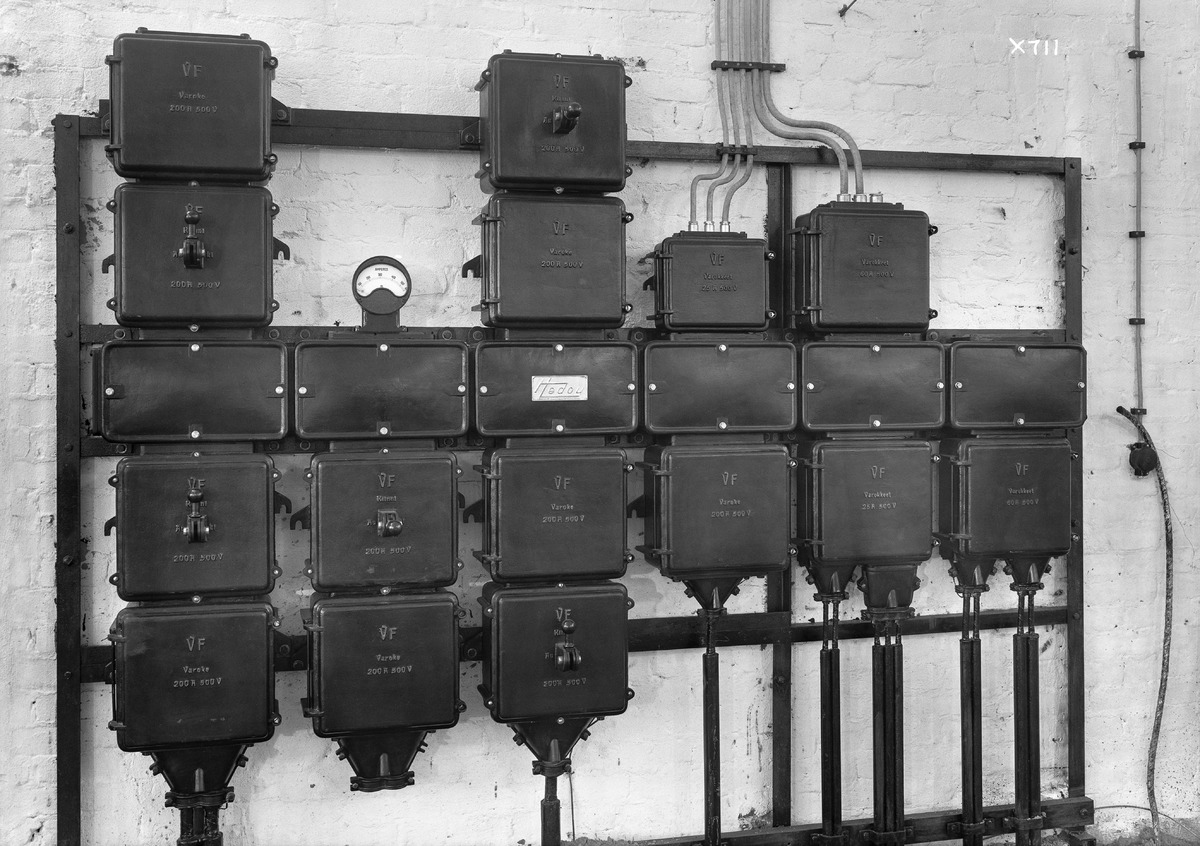
Sähkölaitteistoa
Electrical equipment
sisällön kuvaus: Teollisuuden sähkölaitteistoa vuonna 1936. content description: Industrial electrical equipment in 1936.
Vuosi: 1936
Paikka: , Suomi, Suomi
Aiheet: sähkö; laitteet; laitteistot; sähkölaitteet; teollisuus; industry; electricity